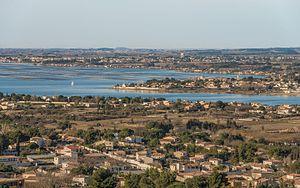
Trois communes en bordure de l'étang de Thau. Au premier plan Balaruc-les-Bains, ensuite Bouzigues et dans le fond Loupian. Vue depuis la Montagne de La Gardiole dans la commune de Balaruc-les-Bains, Hérault, France.